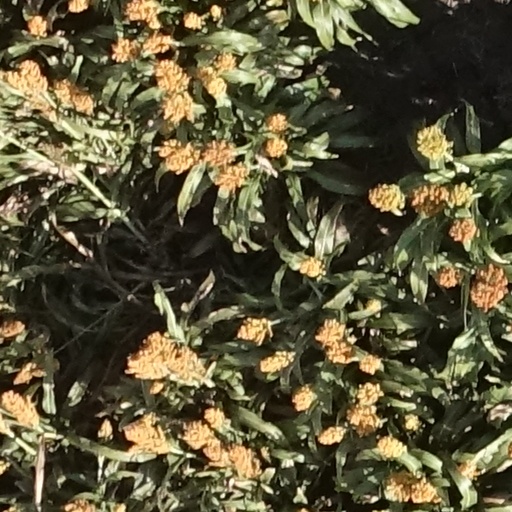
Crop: sorghum